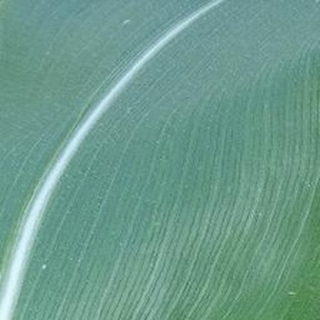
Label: healthy_corn